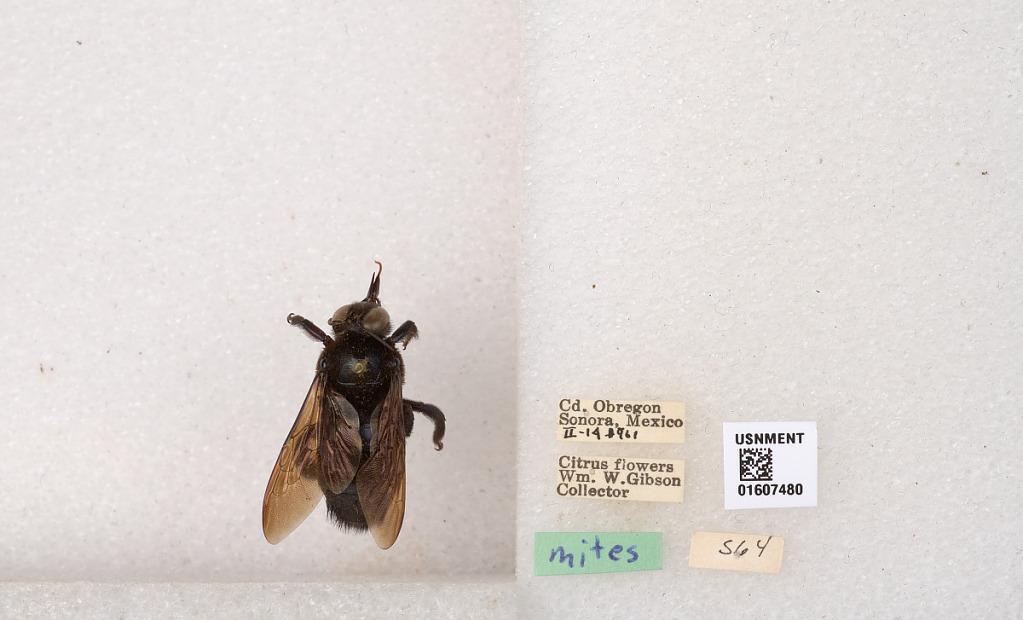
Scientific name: Xylocopa (Xylocopoides) californica californica Cresson
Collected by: W. Gibson
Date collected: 1961-2-14
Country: Mexico
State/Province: Sonora
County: Cajeme
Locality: Ciudad Obregon
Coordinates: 27.4828, -109.941